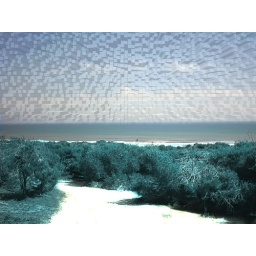
The beach in Guardemar, Costa Brava. Looking out from the pine forest towards the med sea.